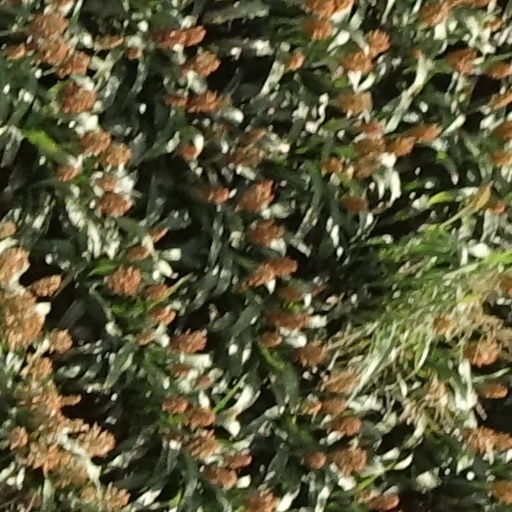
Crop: sorghum